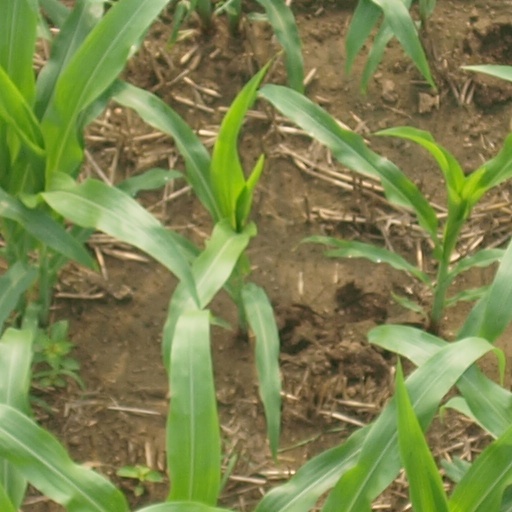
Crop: maize; corn